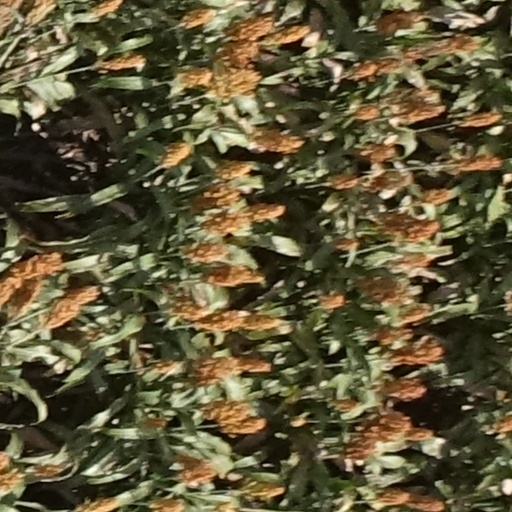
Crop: sorghum